George H. D. Gossip

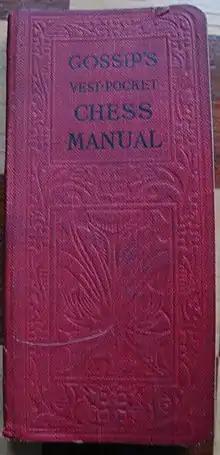
"Gossip's Vest-Pocket Chess Manual"

While in Australia, Gossip wrote a chess column that appeared in "Once a Month" magazine from February to October 1885.